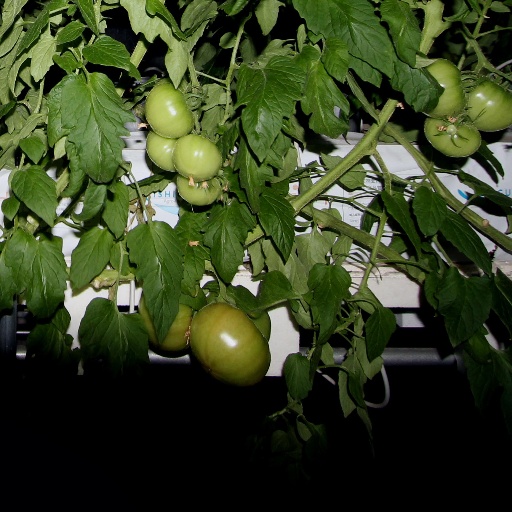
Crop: tomato